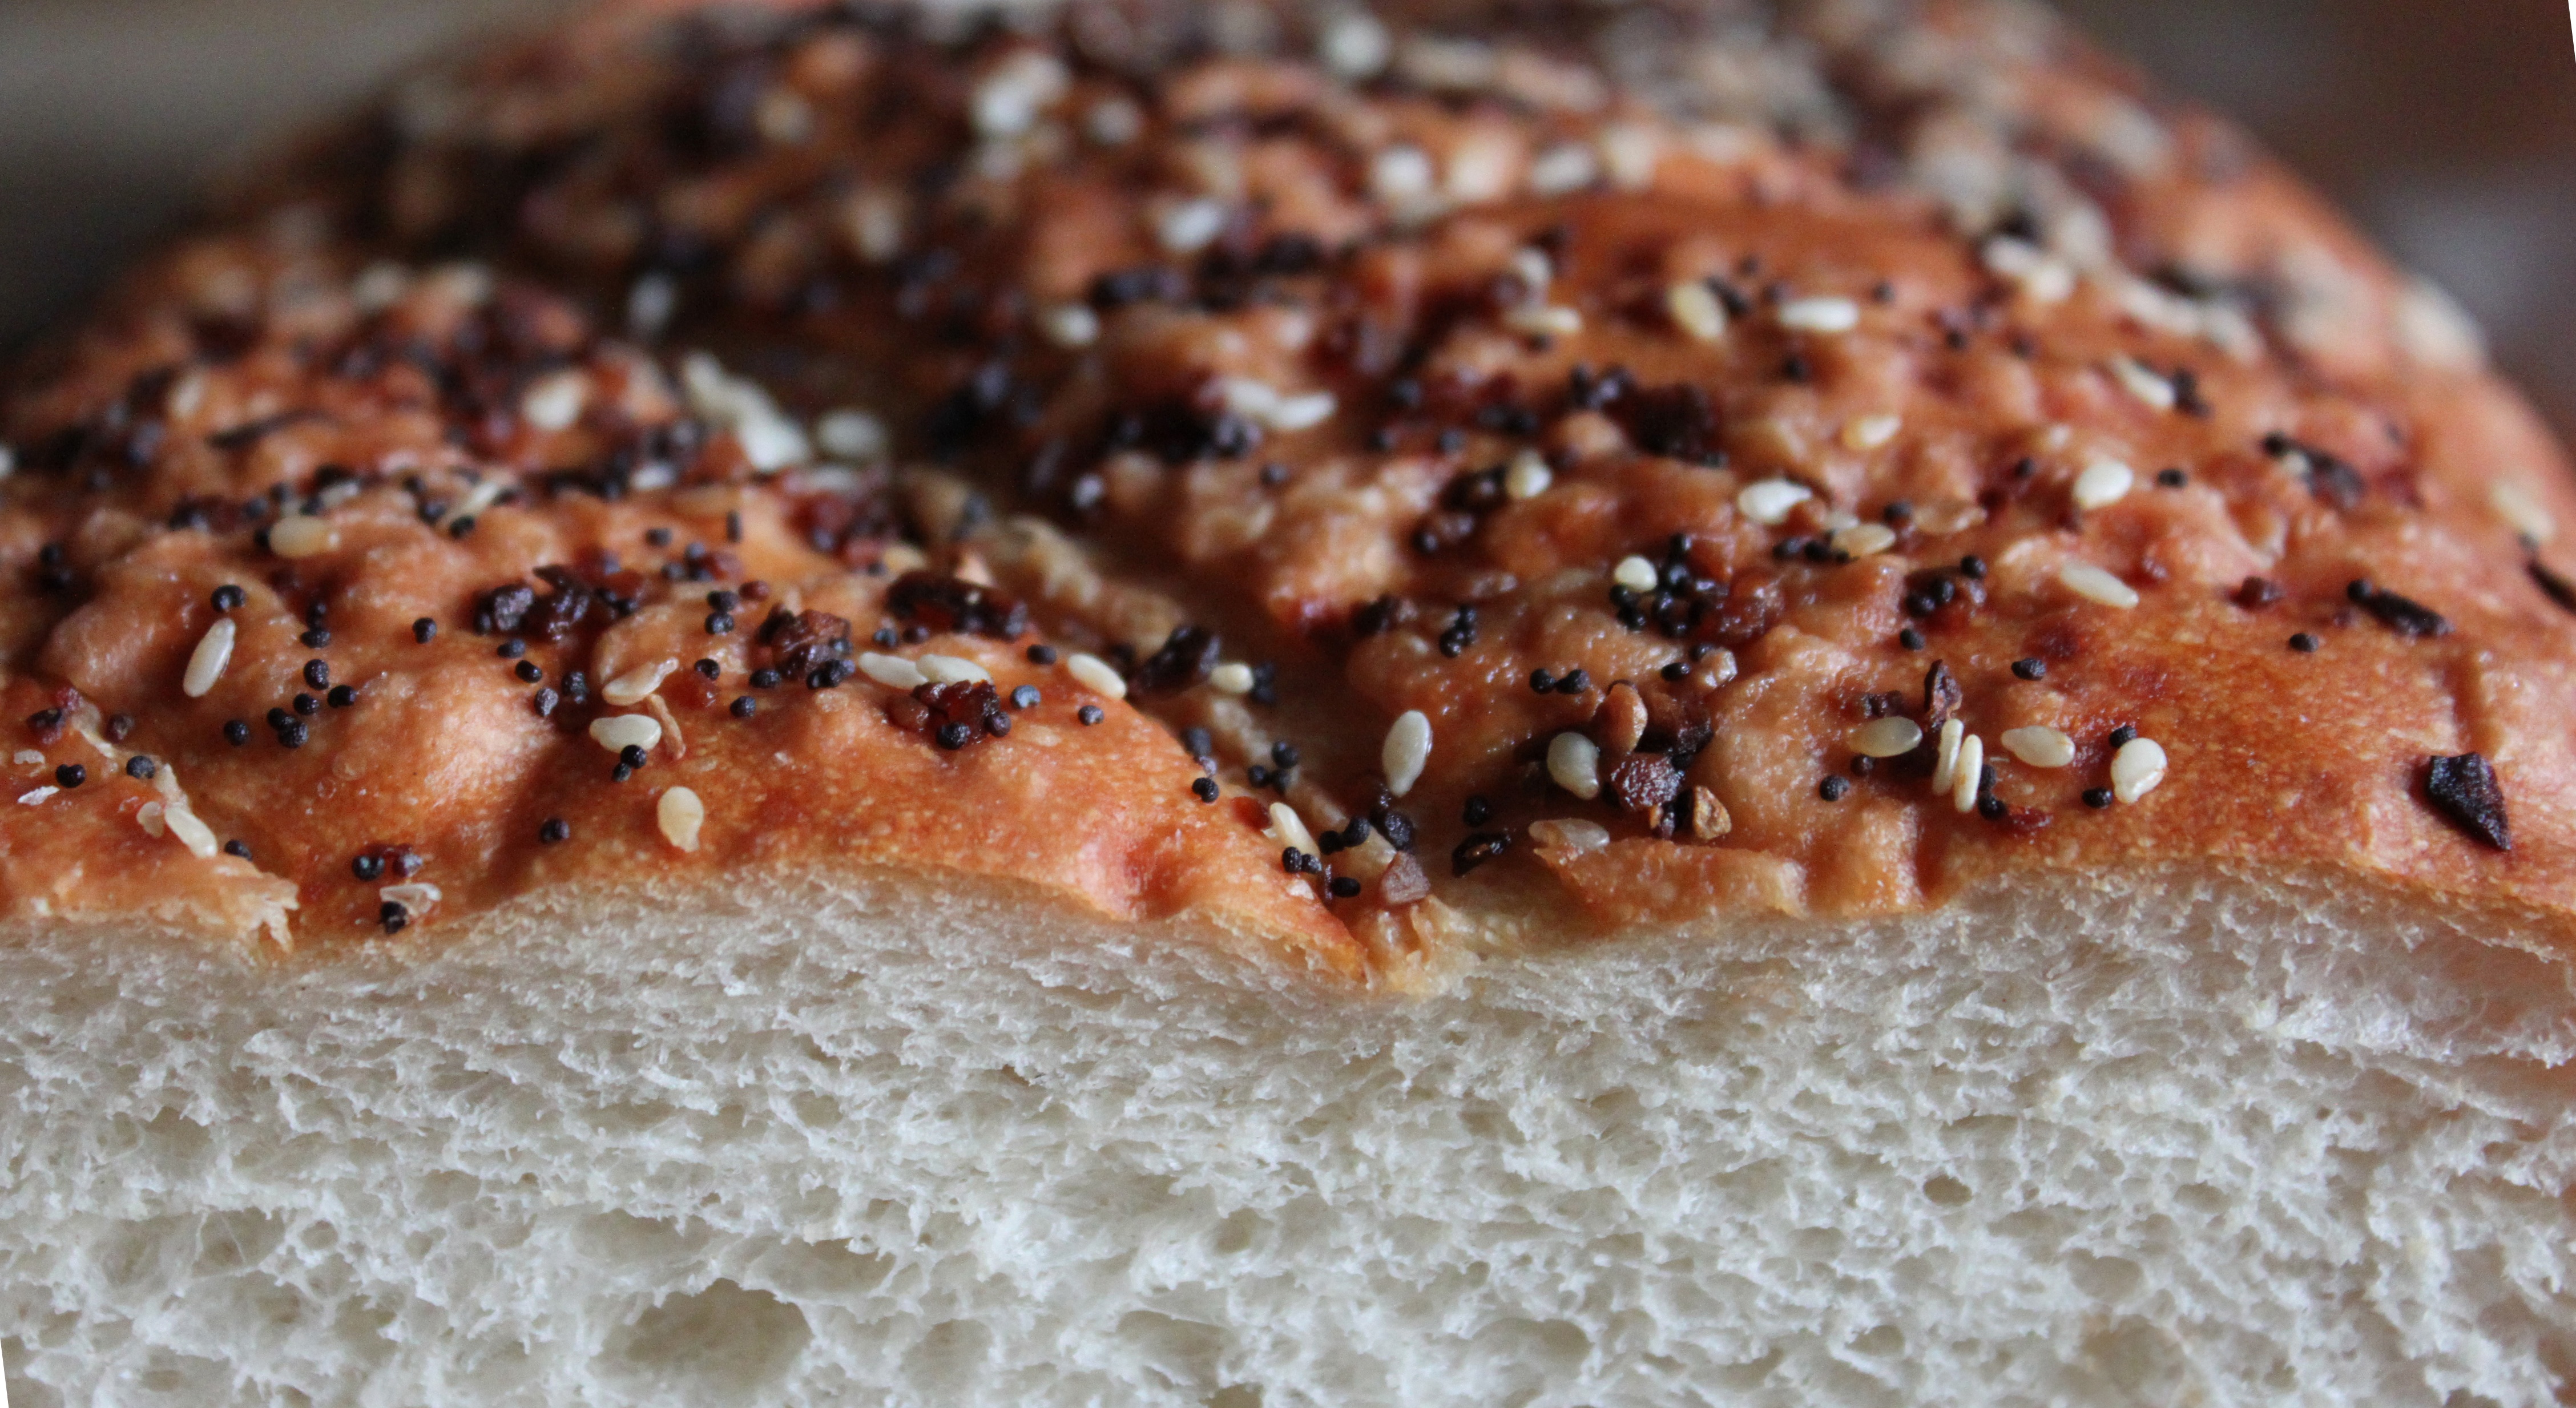
texture, seed, dish, food, garlic, produce, fresh, brown, salt, closeup, breakfast, baking, gourmet, healthy, dessert, cuisine, bread, onion, health, bakery, freshness, sesame seed, baked, seeds, background, nutrition, grains, baked goods, starch, gluten, poppy seed, carbohydrate, encrusted, grass family, snack food